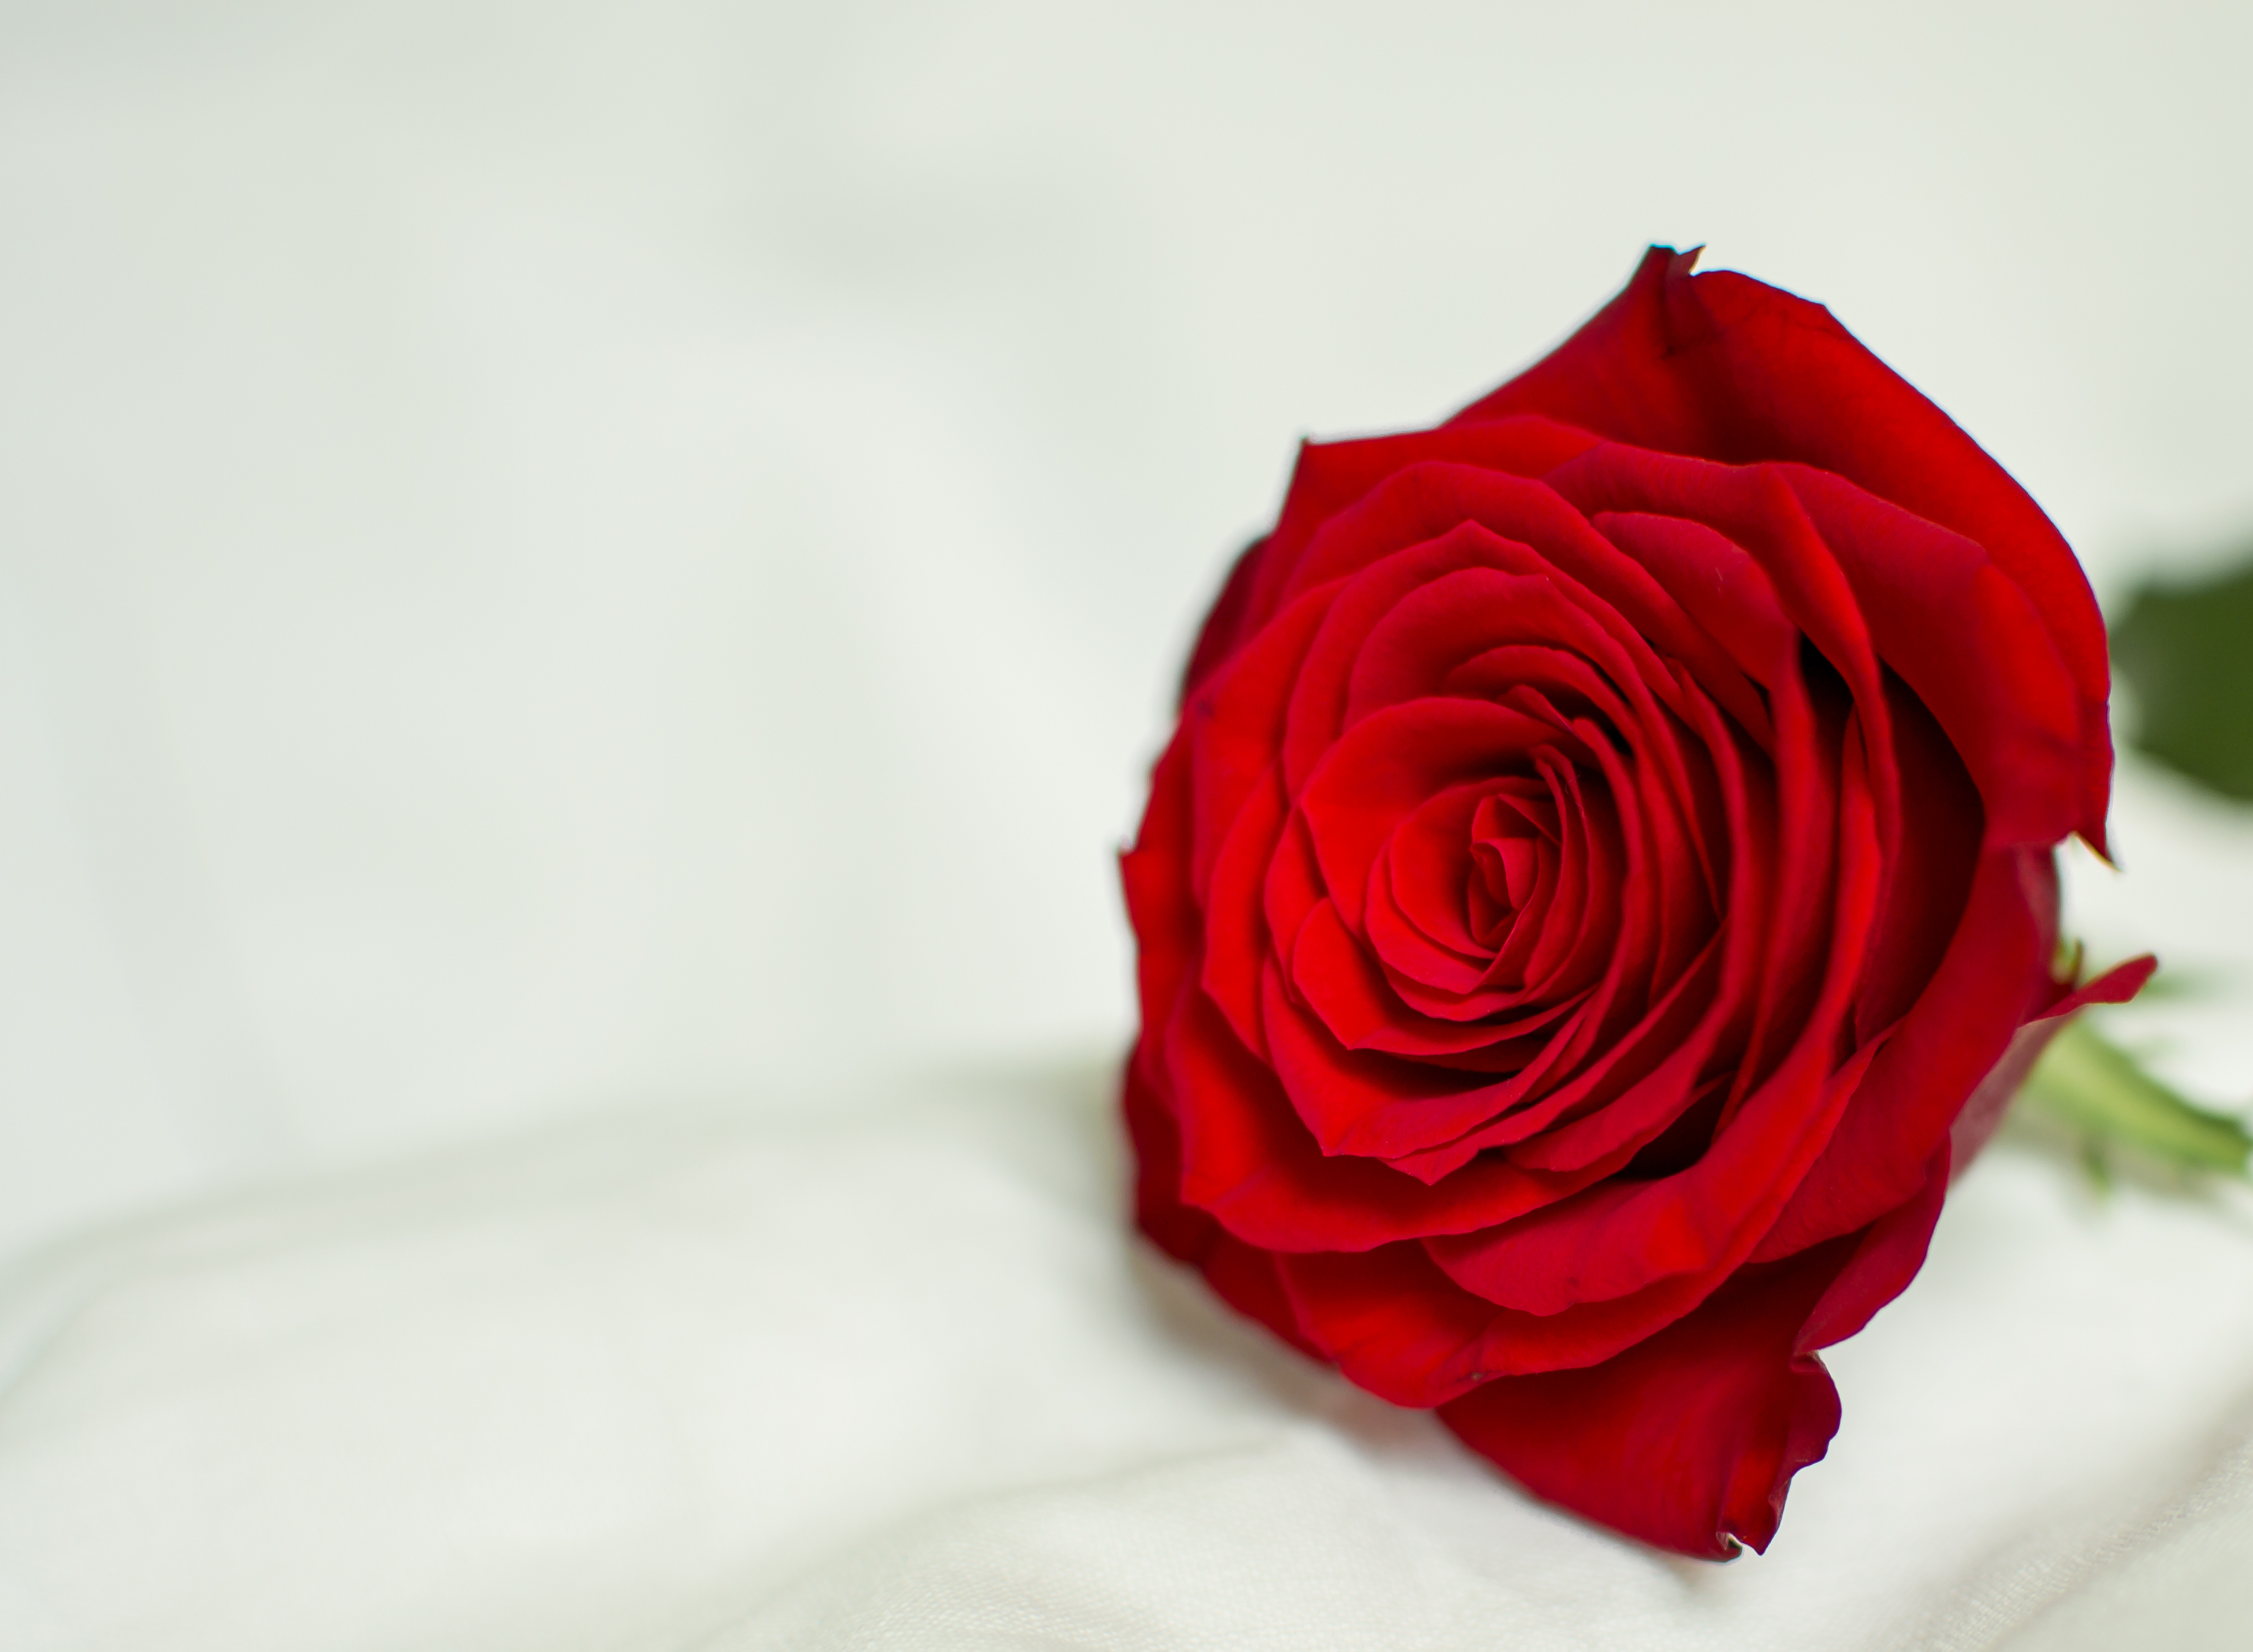
plant, white, flower, petal, rose, red, macro, pink, close up, cliche, macro photography, flowering plant, garden roses, rose family, flower bouquet, land plant